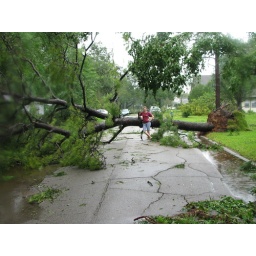
Pine tree in the road (The day after)